Rizvan Tashayev

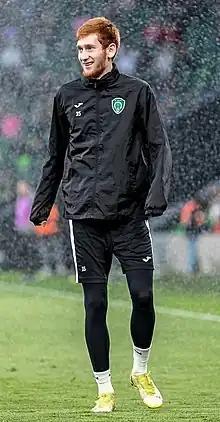
Tashayev with Akhmat in 2022

Rizvan Vakhayevich Tashayev (born 5 October 2003) is a Russian footballer who plays as a goalkeeper for Avangard Kursk.